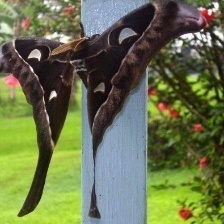
Species: HERCULES MOTH